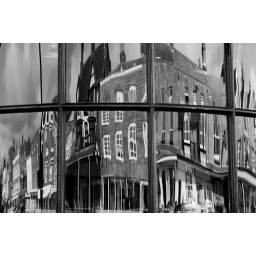
Marlbourgh high street reflected in shop window